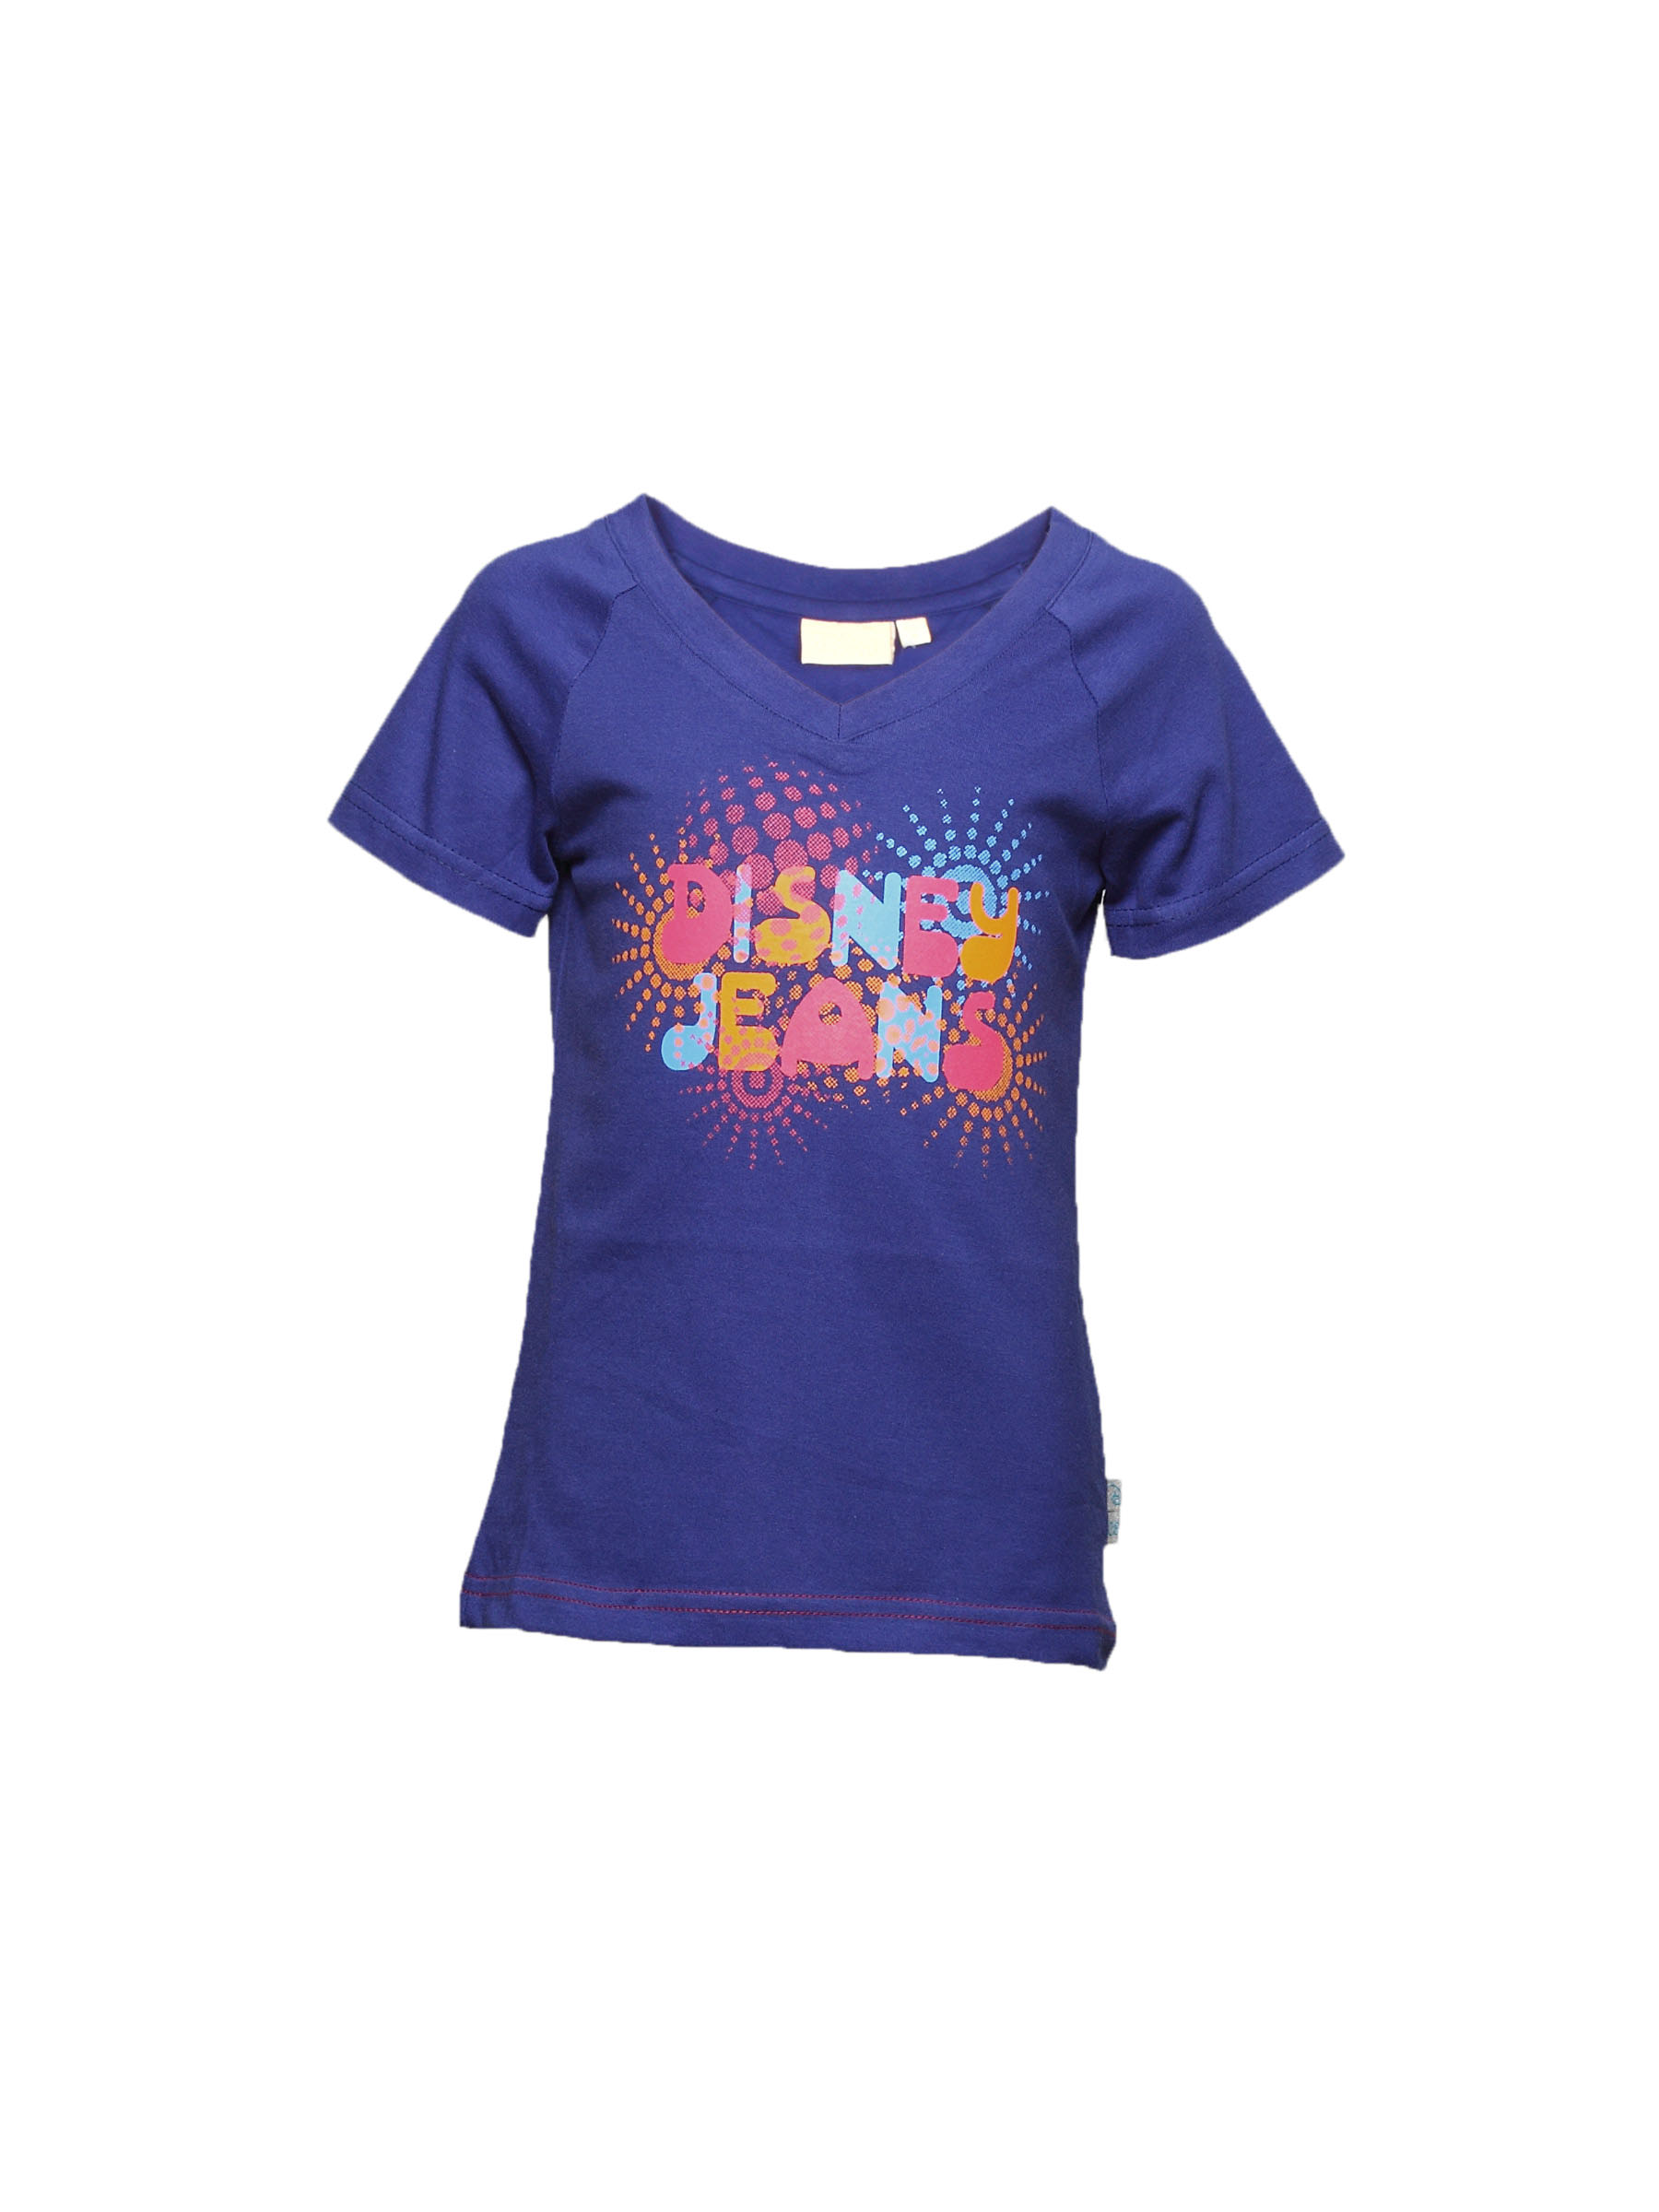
Disney Kids Girl's Jeans Blue Teen Kidswear
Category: Apparel / Topwear / Tshirts
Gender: Girls
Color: Blue
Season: Summer 2011
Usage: Casual